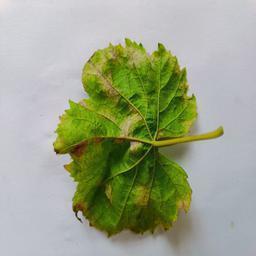
Label: Downy Mildew